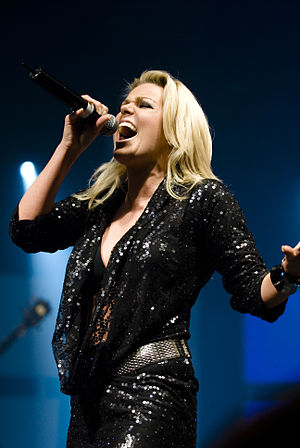
X Factor 2009 (Danmark)
X Factor 2009 var 2. sæson af den danske udgave af det britiske talentshow X Factor, der havde premiere den 2. januar 2009 på DR1. Remee, Lina Rafn og Thomas Blachman vendte tilbage som dommere, mens Lise Rønne vendte tilbage som vært.